Heinrich Hertz

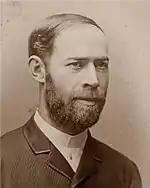
Hertz,

Heinrich Rudolf Hertz (22 February 1857 – 1 January 1894) was a German physicist who first conclusively proved the existence of the electromagnetic waves predicted by James Clerk Maxwell's equations of electromagnetism.